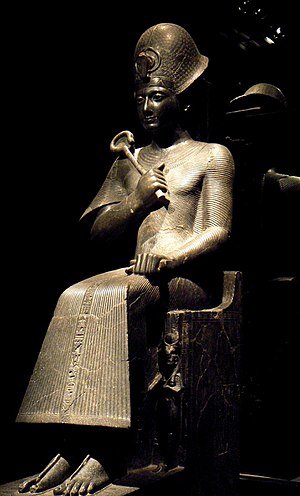
Afrikas historie / Antikken / Oldtidens Egypten
Statue af farao Ramses II (Museo Egizio i Torino).
Afrikas historie begynder med kontinentets forhistorie og fremkomsten af de tidligste mennesker, Homo sapiens, i østlige Afrika og fortsætter ind i nutiden med en opsplitning i en mangfoldighed af politisk udviklede stater. En del tidlige beviser på landbrug i Afrika er dateret til 16.000 f.Kr., og metalfremstilling kendes fra omkring 4.000 f.Kr. Den dokumenterede historie af tidlig civilisation opstod i oldtidens Egypten og senere i Nubien, området Maghreb i nordvestlige Afrika, og Afrikas horn i østlige Afrika. I løbet af middelalderen spredte islam sig fra Arabien gennem regionen, krydsede Maghreb og Sahel. Et markant center for muslimsk kultur var Timbuktu. En del betydelige førkoloniale stater og samfund i Afrika var blandt andet Nokkulturen, Maliriget, Ashantiriget, kongedømmet Mapungubwe, kongeriget Sine, kongeriget Saloum, Baolriget, kongeriget Zimbabwe, Kongoriget, oldtidens Karthago, Numidien, Mauretanien, kongeriget Aksum, Ajuuraan-staten og Adal-sultanatet.